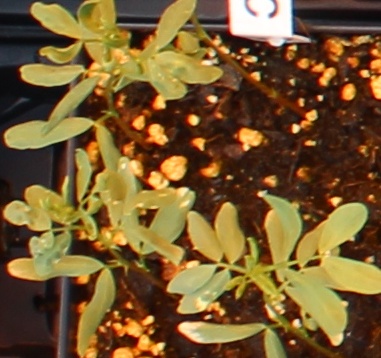
Label: Lentil